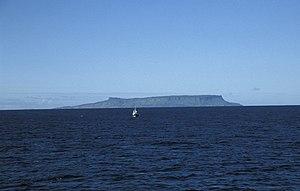
Eigg, en gaélique écossais Eige, est une île du Royaume-Uni située en Écosse, dans les îles Small qui appartiennent aux Hébrides intérieures. Eigg se situe dans la mer des Hébrides et fait partie du Council area de Highland. Le nom est prononcé comme le mot anglais pour « œuf ».